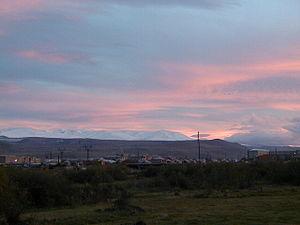
Martouni est une ville d'Arménie située dans le marz de Gegharkunik, au sud du lac Sevan et à 130 km de la capitale Erevan. Elle compte 11 969 habitants en 2008.